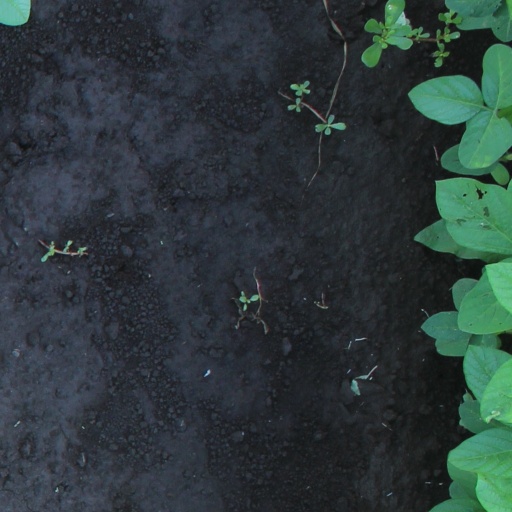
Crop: soybean